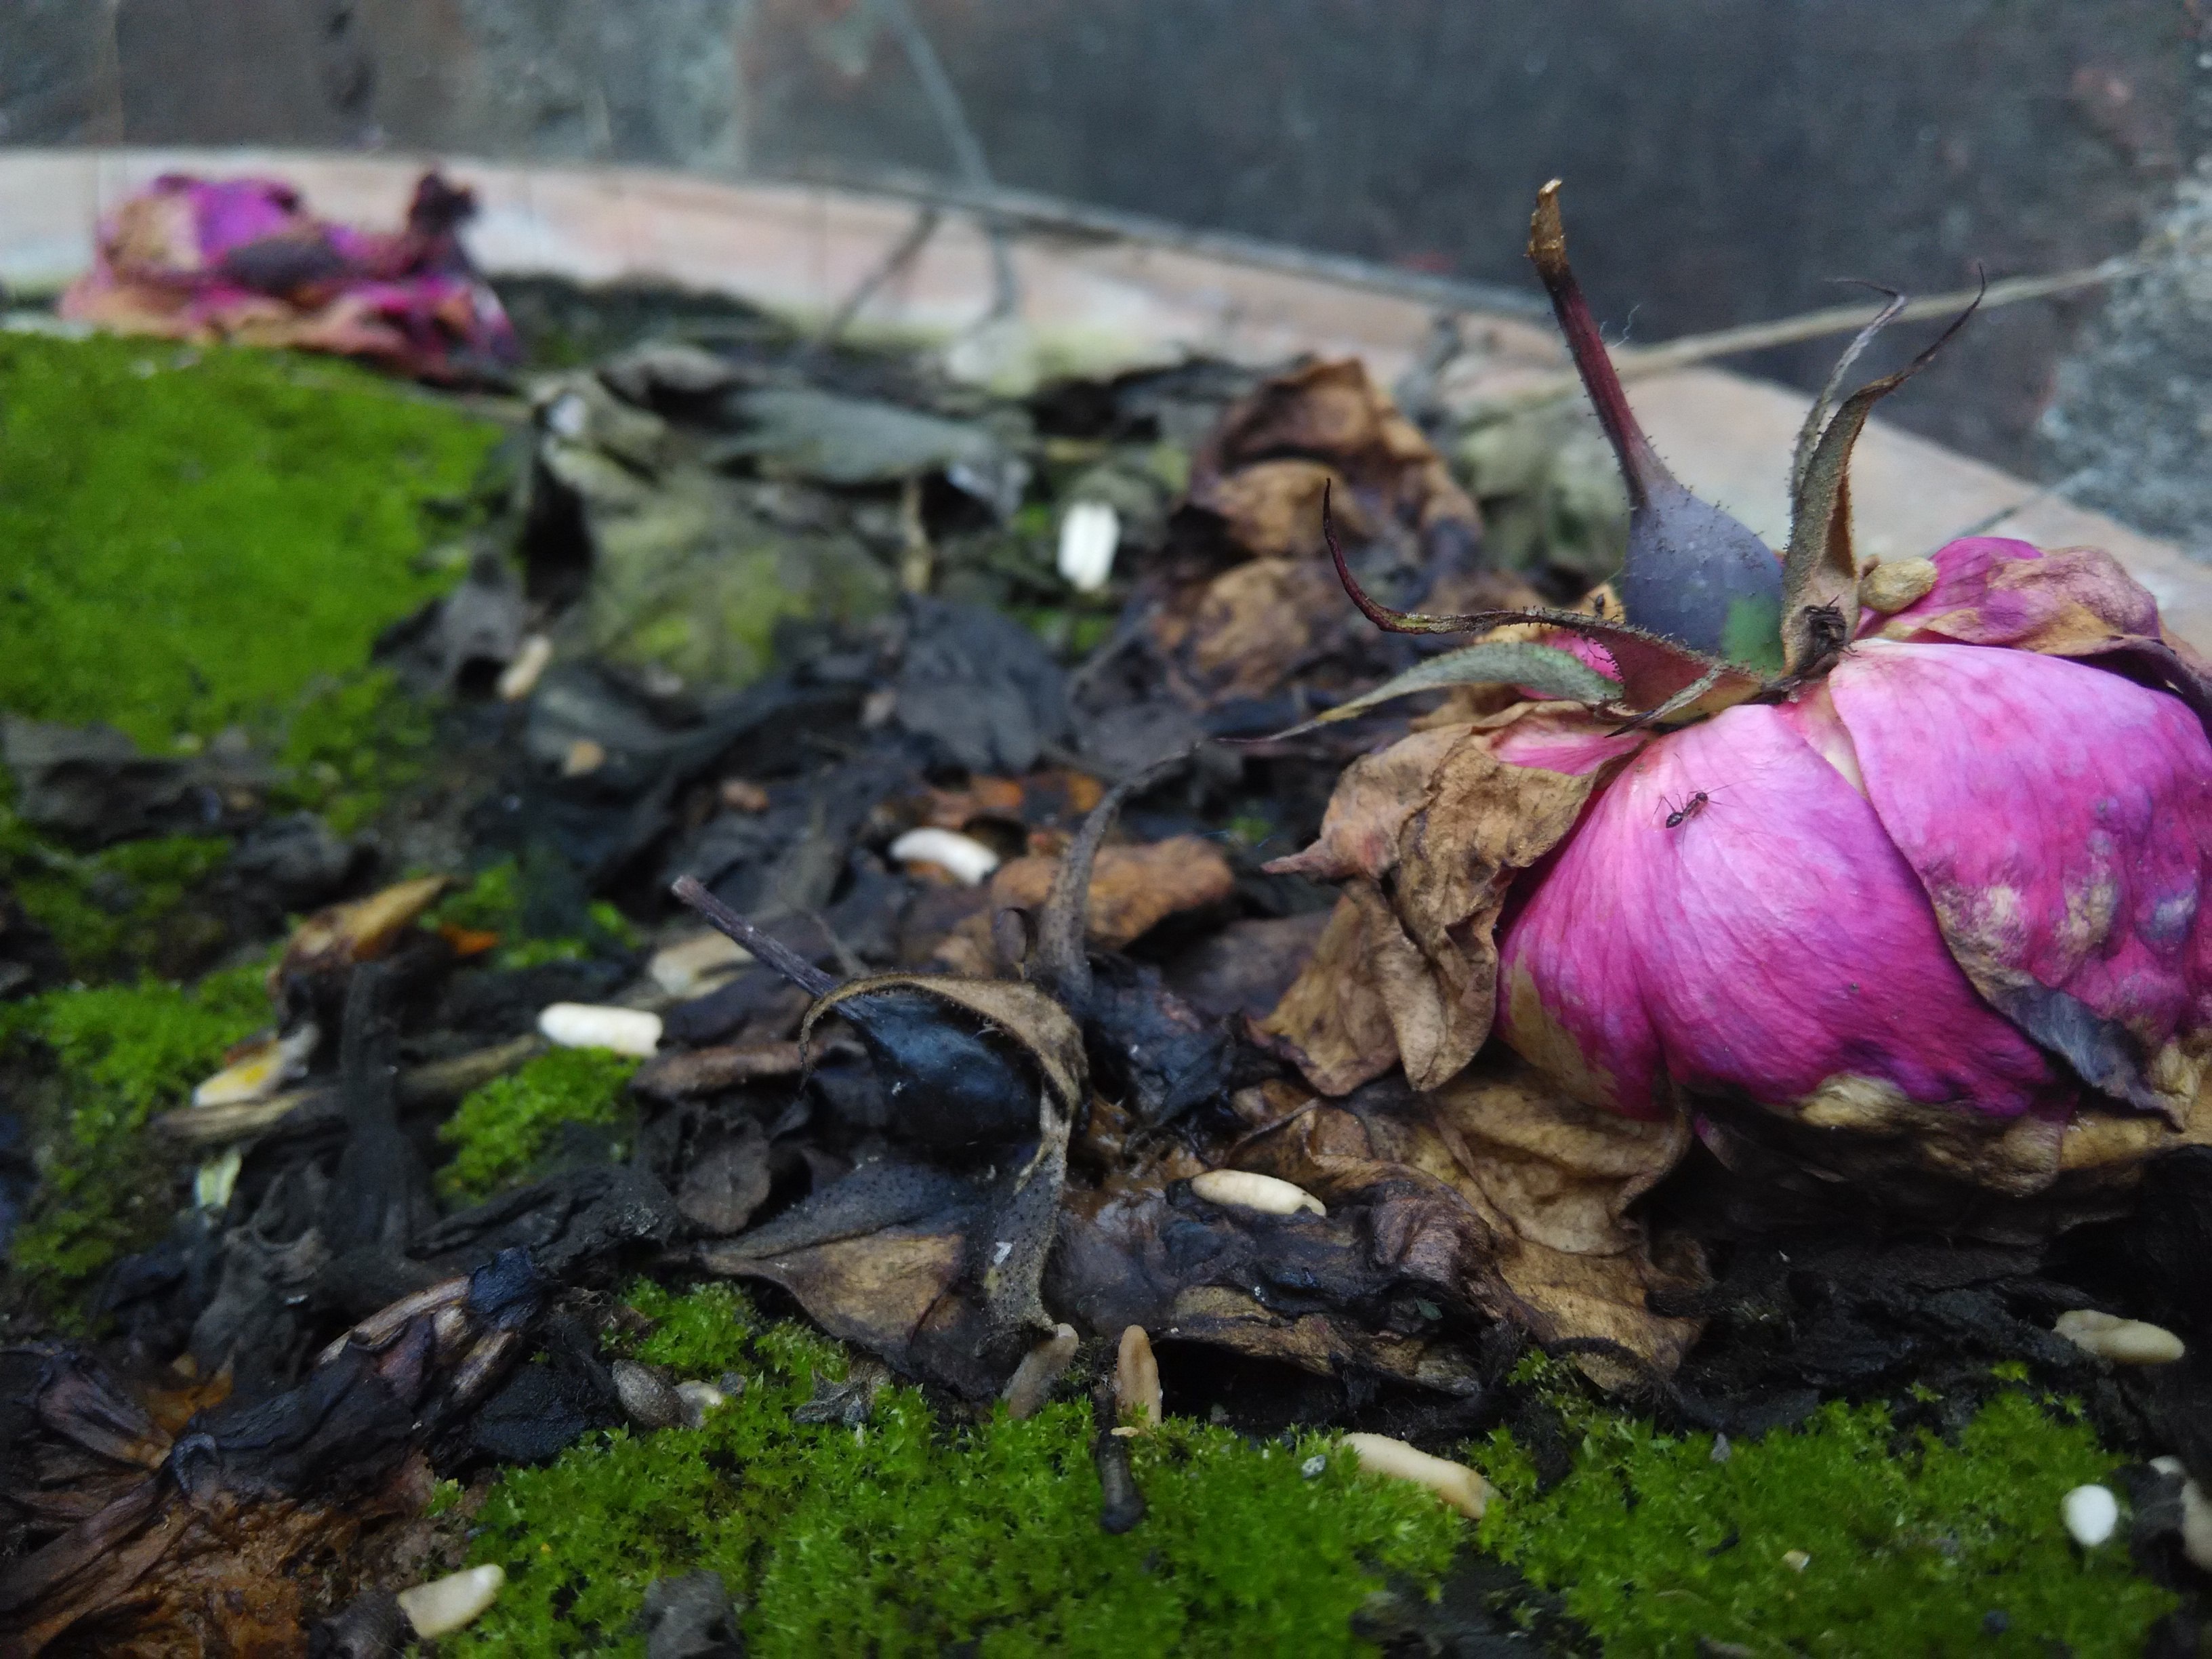
tree, plant, leaf, flower, produce, autumn, botany, flora, woodland, flowering plant, land plant